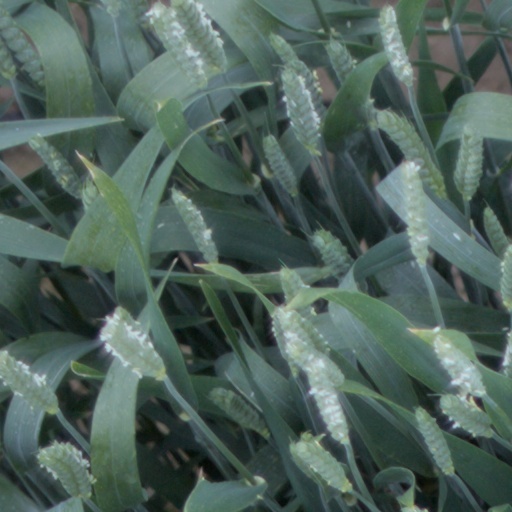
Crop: wheat